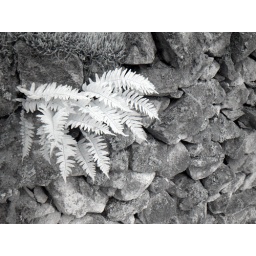
Infra red fern in a wall